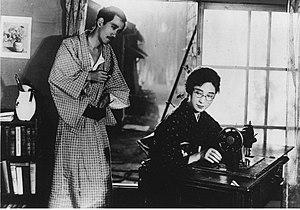
Tatsuo Saitō and Mitsuko Yoshikawa in Otona no miru ehon - Umarete wa mita keredo (1932)
Mitsuko Yoshikawa née le 21 juin 1901 et morte le 8 août 1991, est une actrice japonaise.
Tatsuo Saitō est un acteur et réalisateur japonais, né le 10 juin 1902 à Tokyo où il est mort le 2 mars 1968.